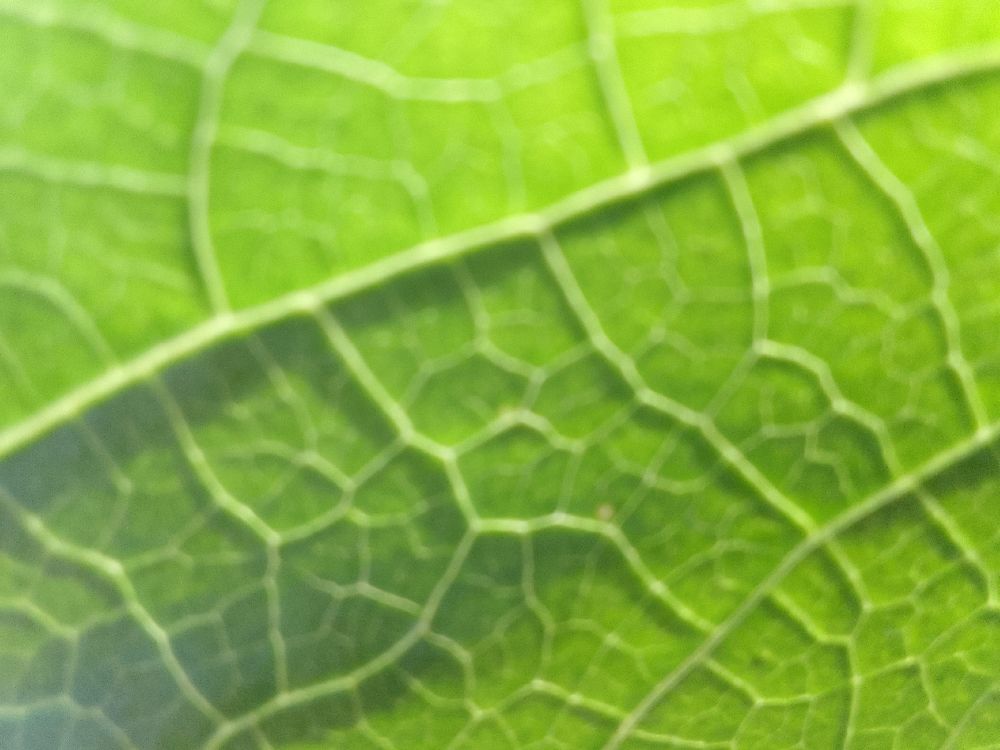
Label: healthy